Robert Nugen Wilkin

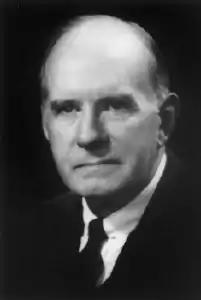

Robert Nugen Wilkin (May 4, 1886 – February 23, 1973) was a United States district judge of the United States District Court for the Northern District of Ohio.